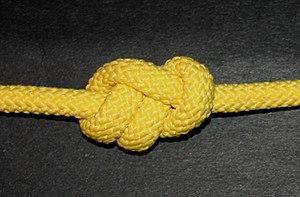
Le nœud d'arrimeur est un nœud d'arrêt. Proche du nœud en huit, il a la particularité d'être plus gros, et plus facile à défaire après avoir été mis en tension.